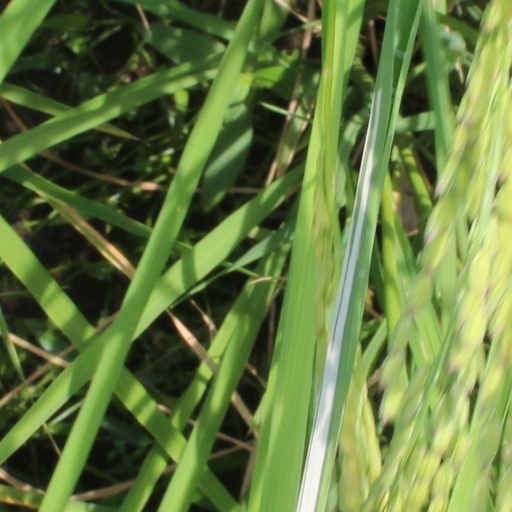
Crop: rice